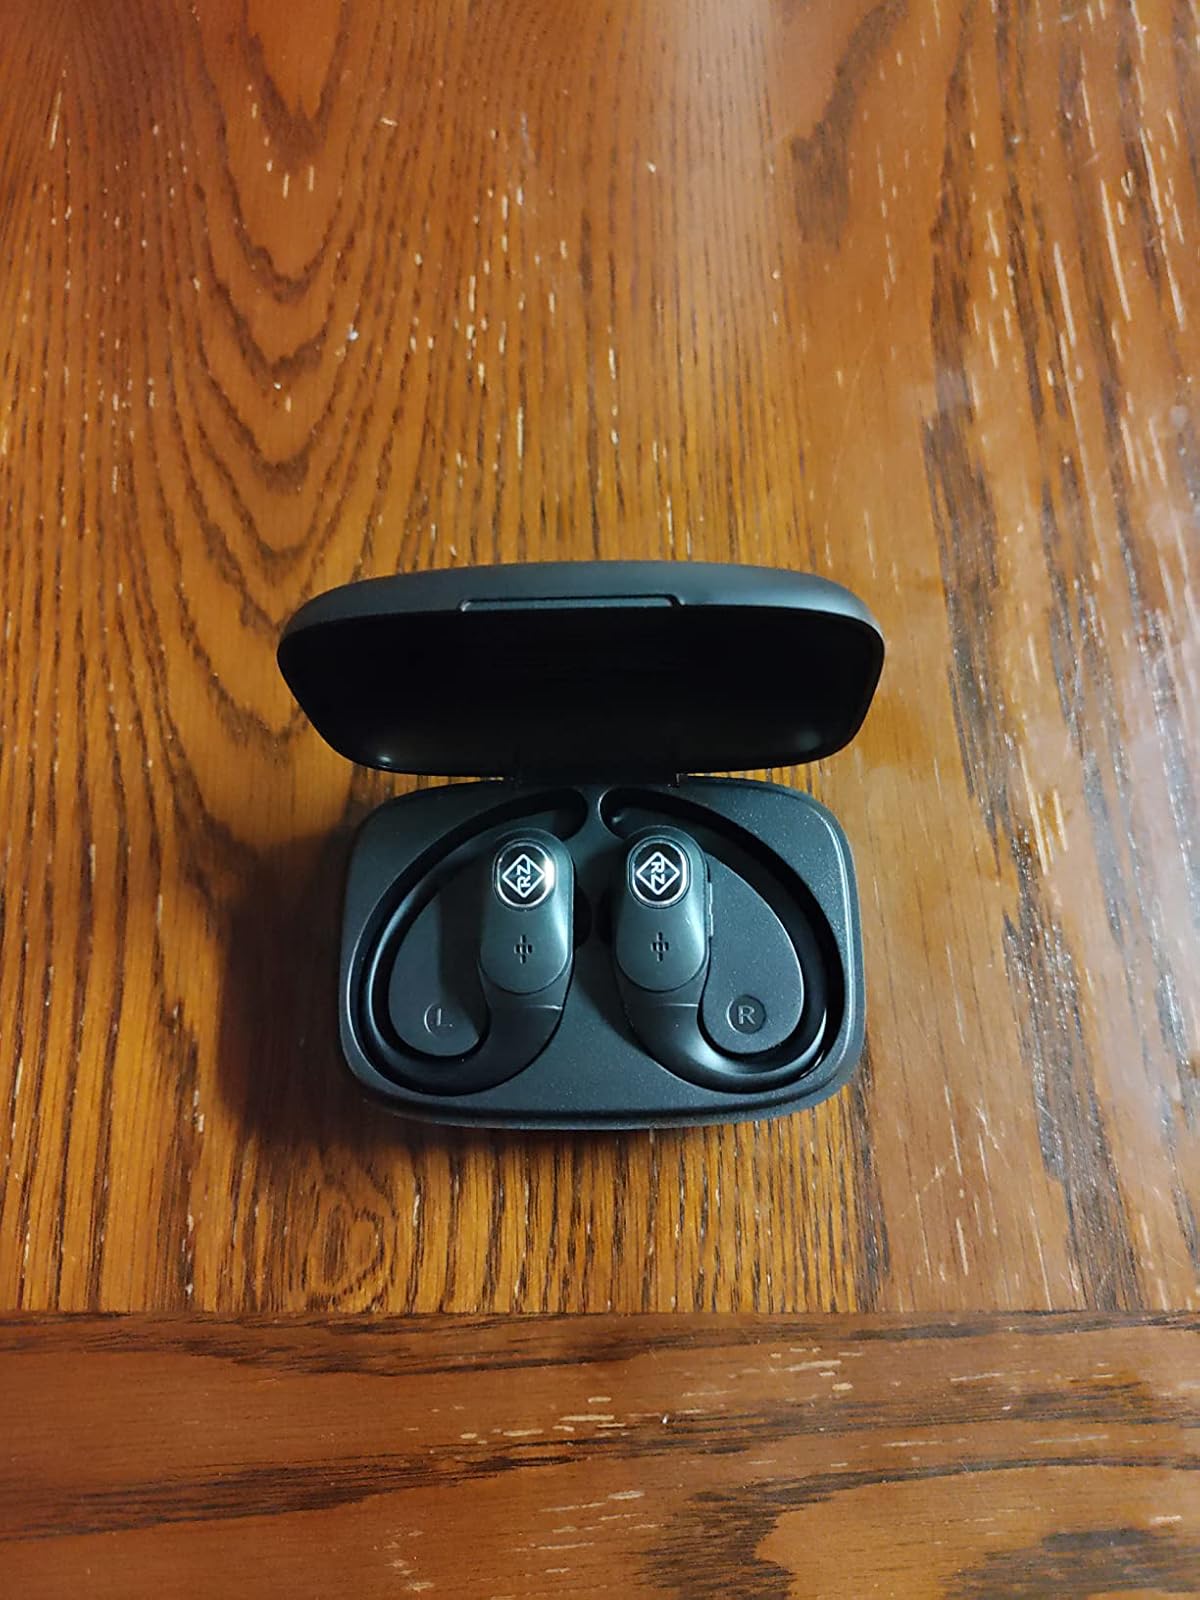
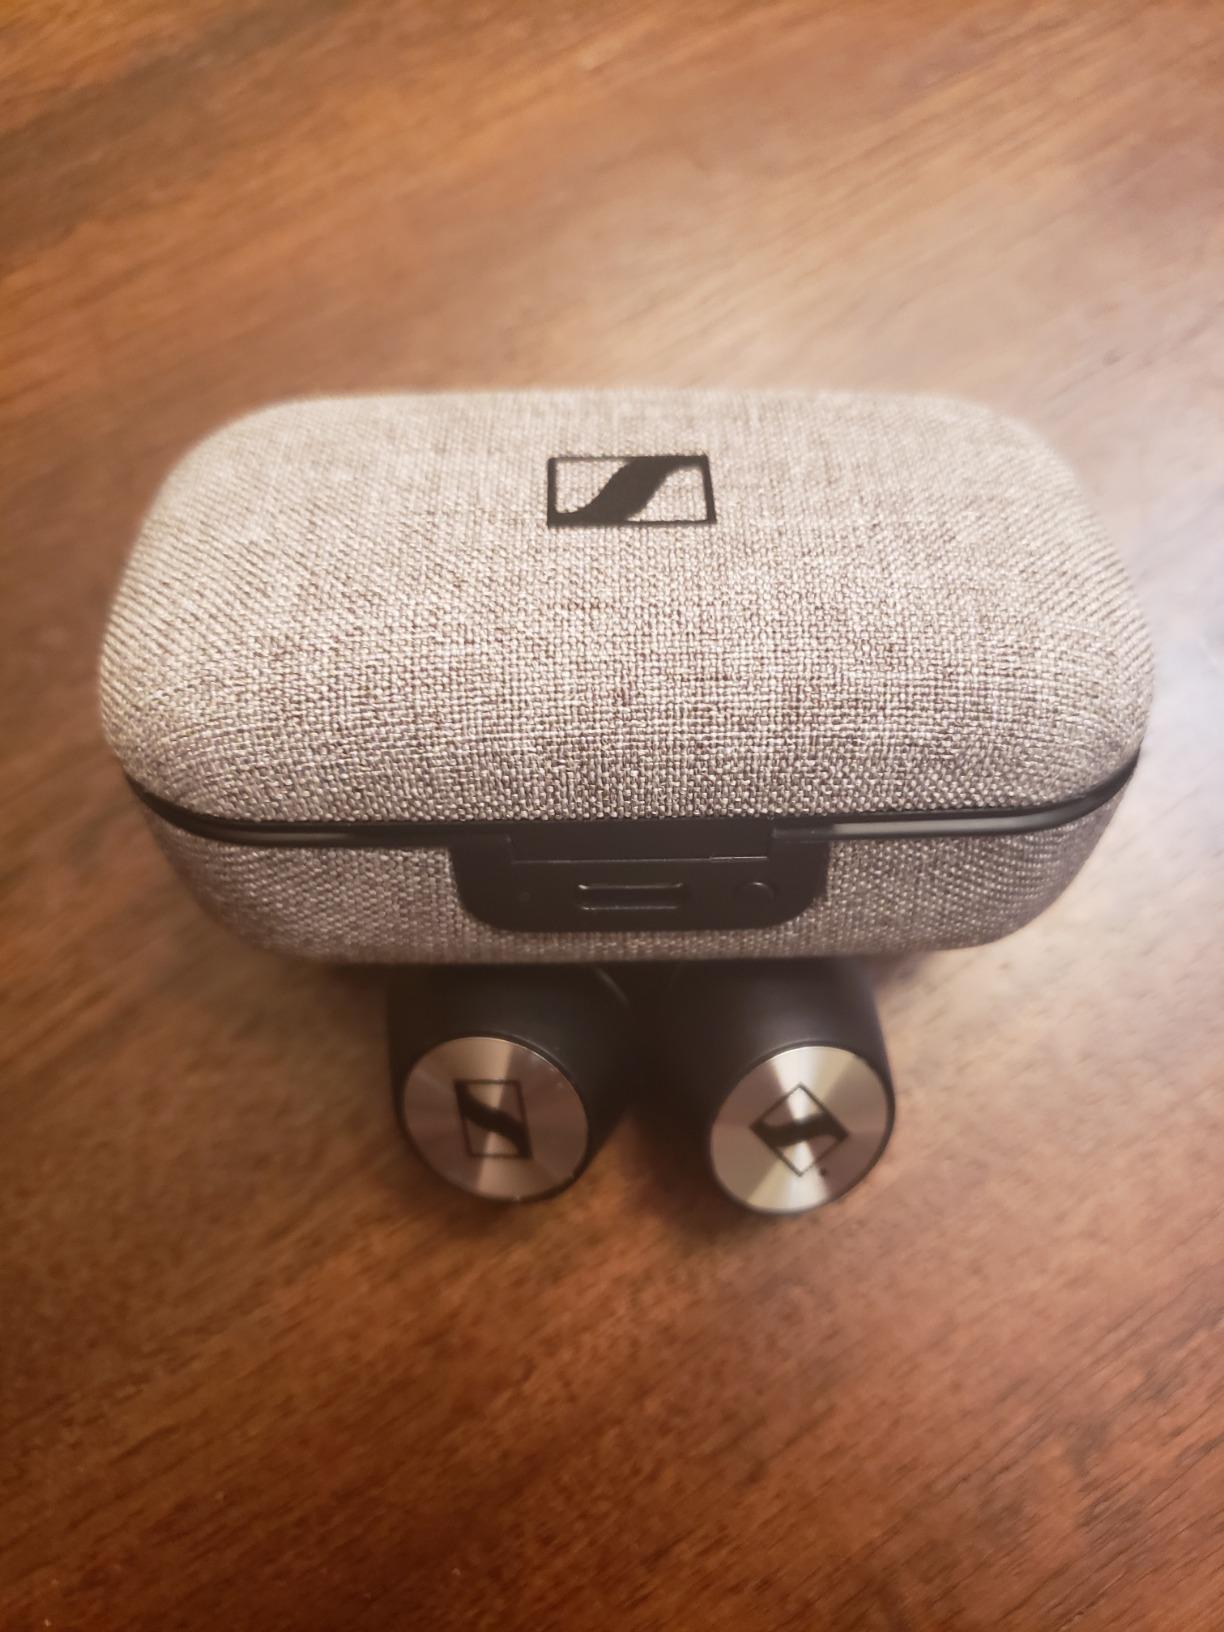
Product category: earbuds
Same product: no